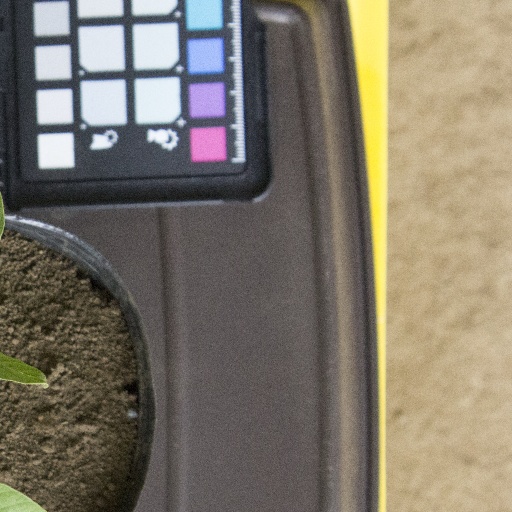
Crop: soybean